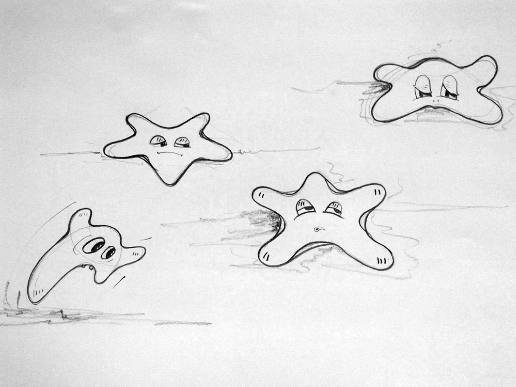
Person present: No